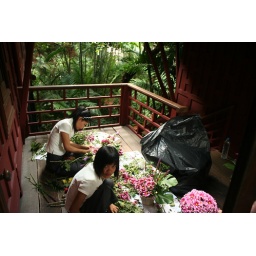
jim robinson's house - staff preparing the flower arrangement around the house